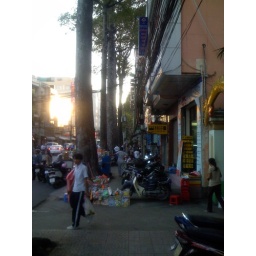
Entering the computer market strip in HCMC